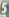
Number: 5